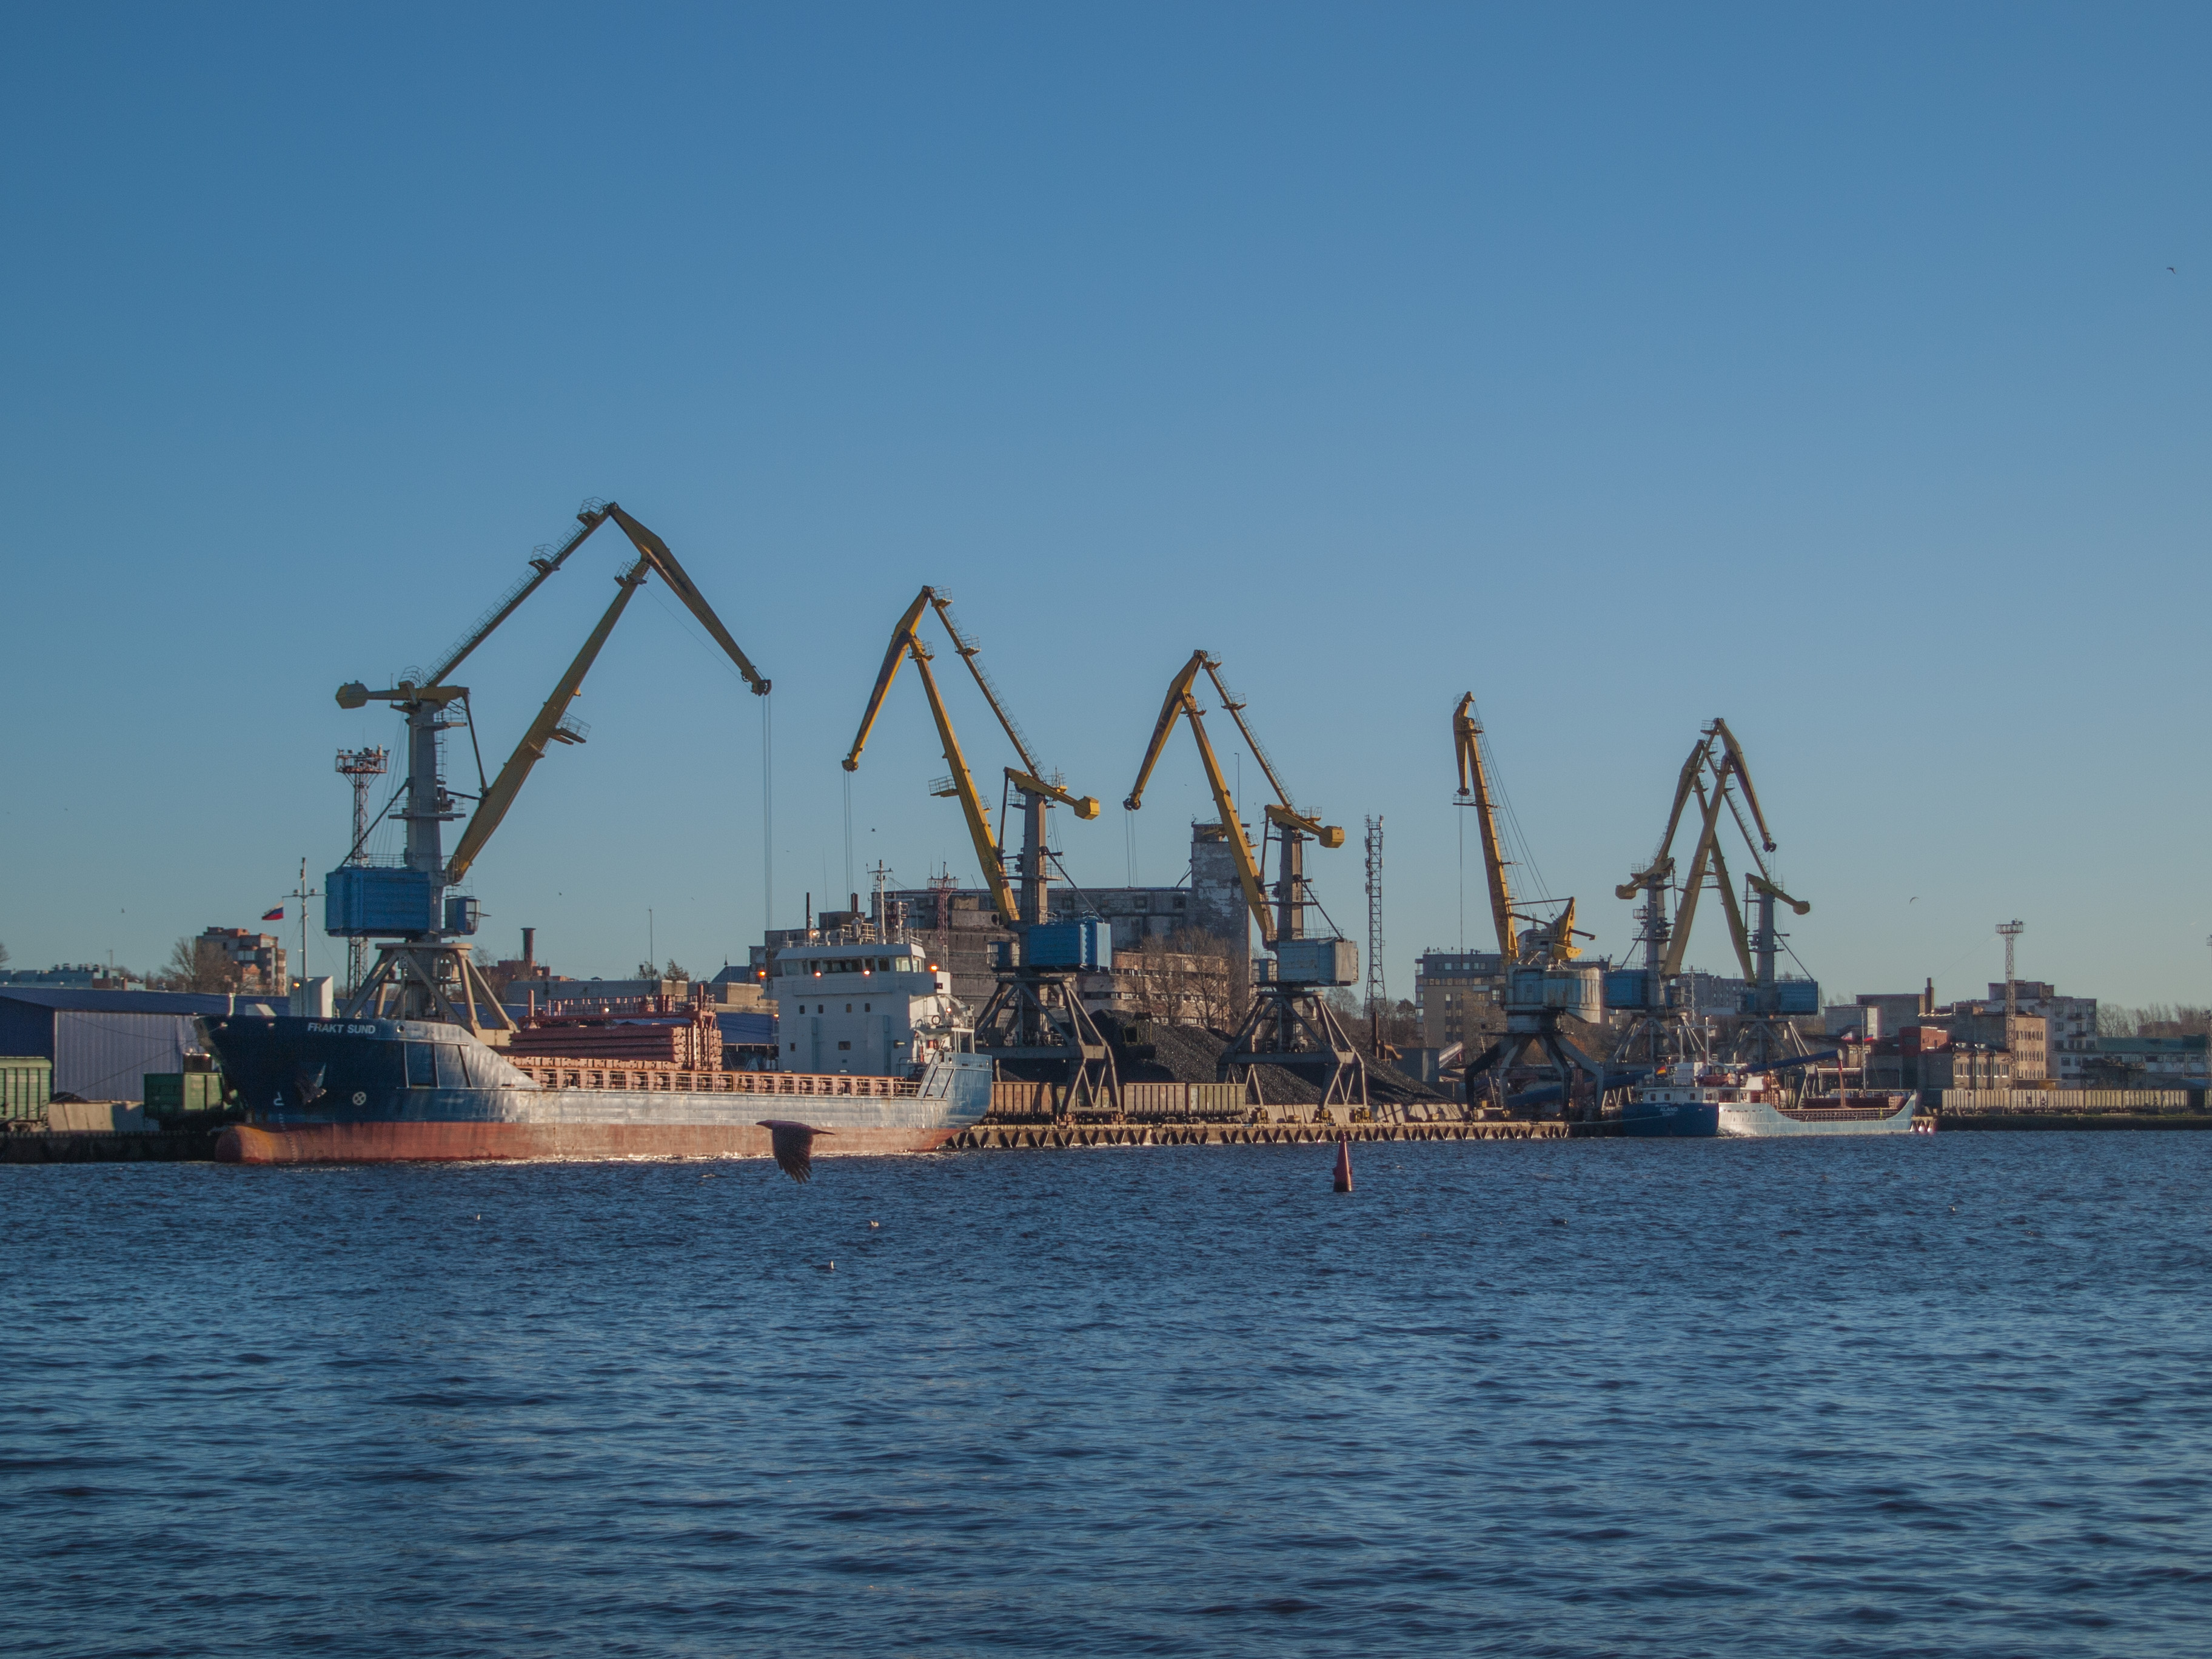
image, vehicle, ship, watercraft, transport, port, crane, boat, crane vessel floating, infrastructure, freight transport, harbor, cargo ship, container ship, channel, Handymax, machine, heavy lift ship, sea, floating production storage and offloading, dredging, construction equipment, bulk carrier, cargo